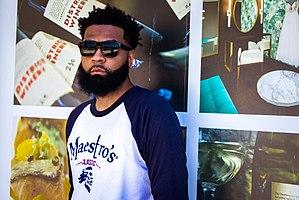
Une manche raglan est une manche qui s’étend en une seule pièce jusqu’à l'encolure, laissant une couture diagonale allant des aisselles à la clavicule.